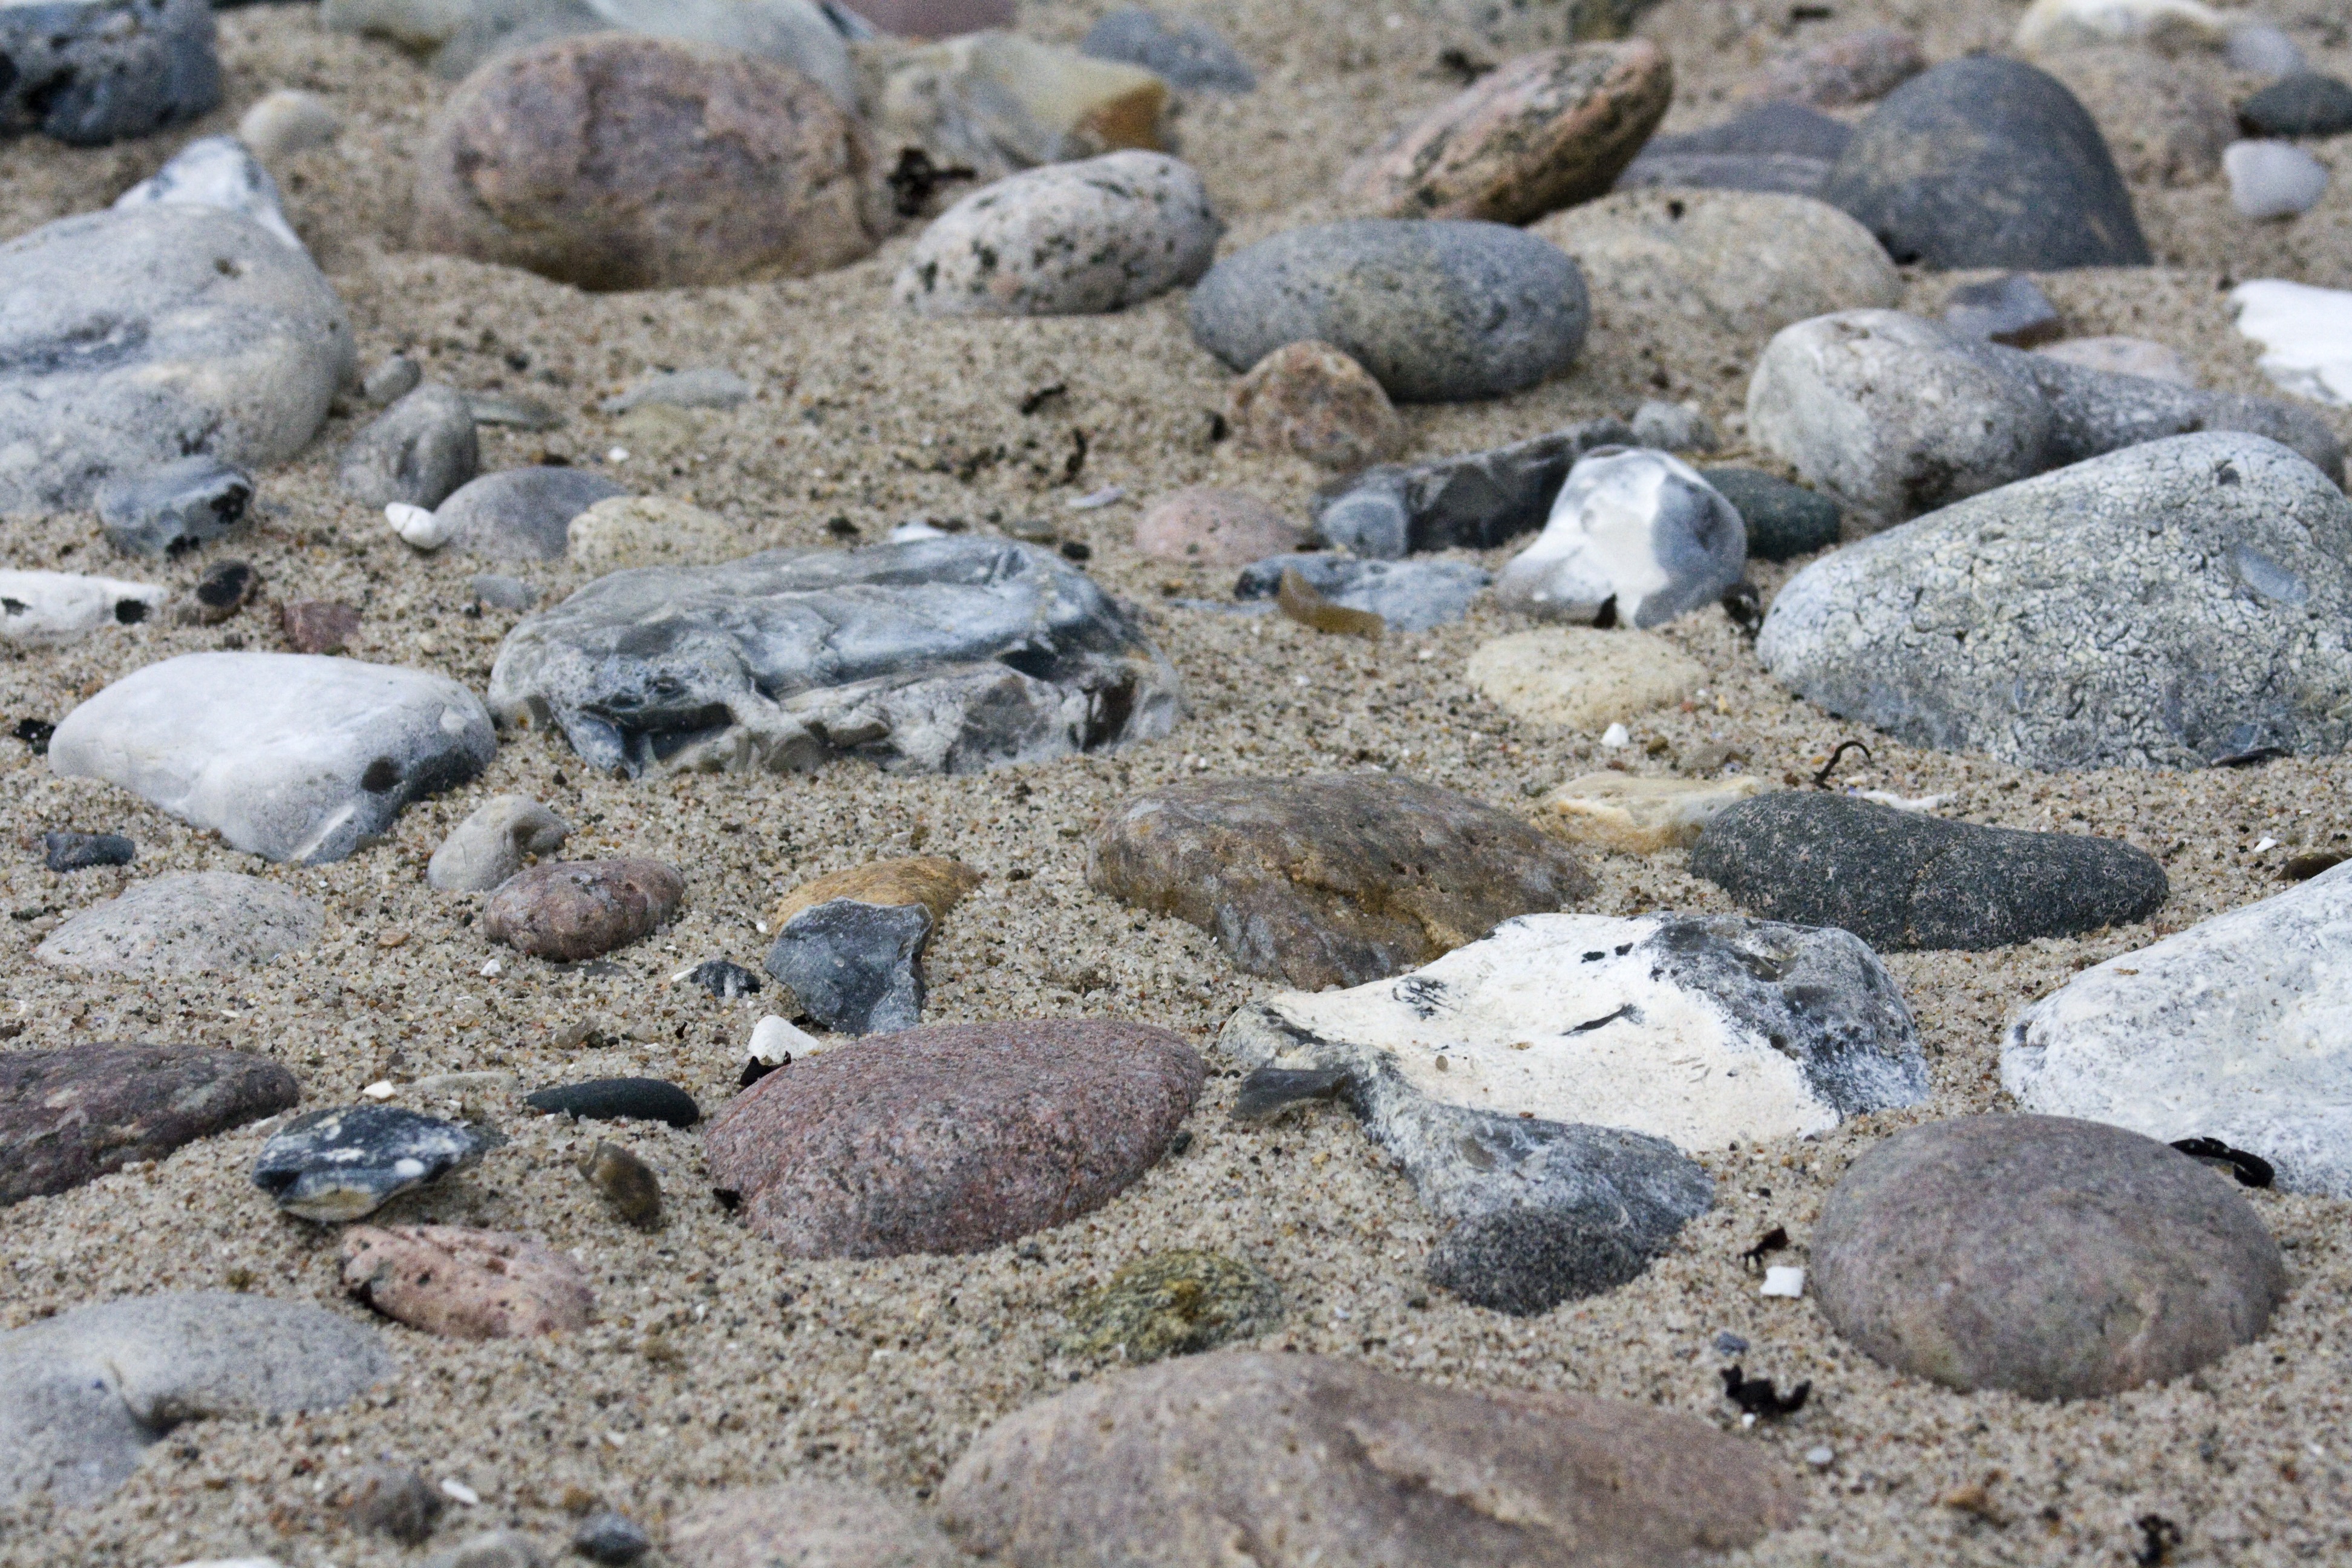
beach, sea, coast, sand, rock, wet, wildlife, pebble, colorful, material, stones, background, geology, boulder, beach stones, tide pool